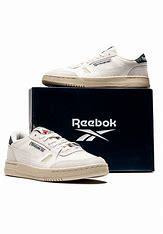
Brand: Reebok
Model: LT Court